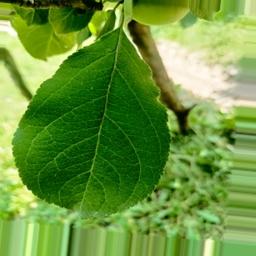
Label: Healthy